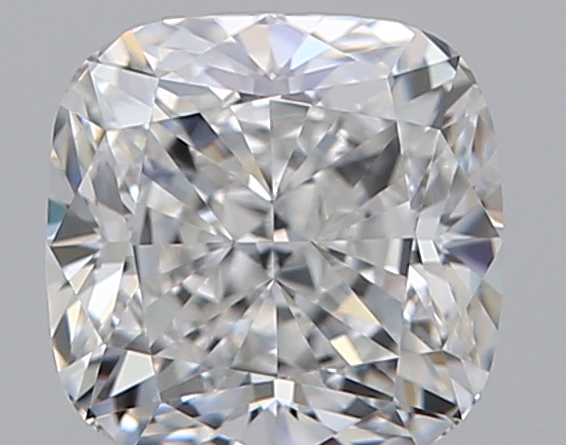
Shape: cushion
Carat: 0.8
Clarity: VVS2
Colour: E
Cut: EX
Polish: EX
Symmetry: VG
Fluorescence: M
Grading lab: GIA
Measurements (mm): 5.19 x 5.12 x 3.48